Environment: real
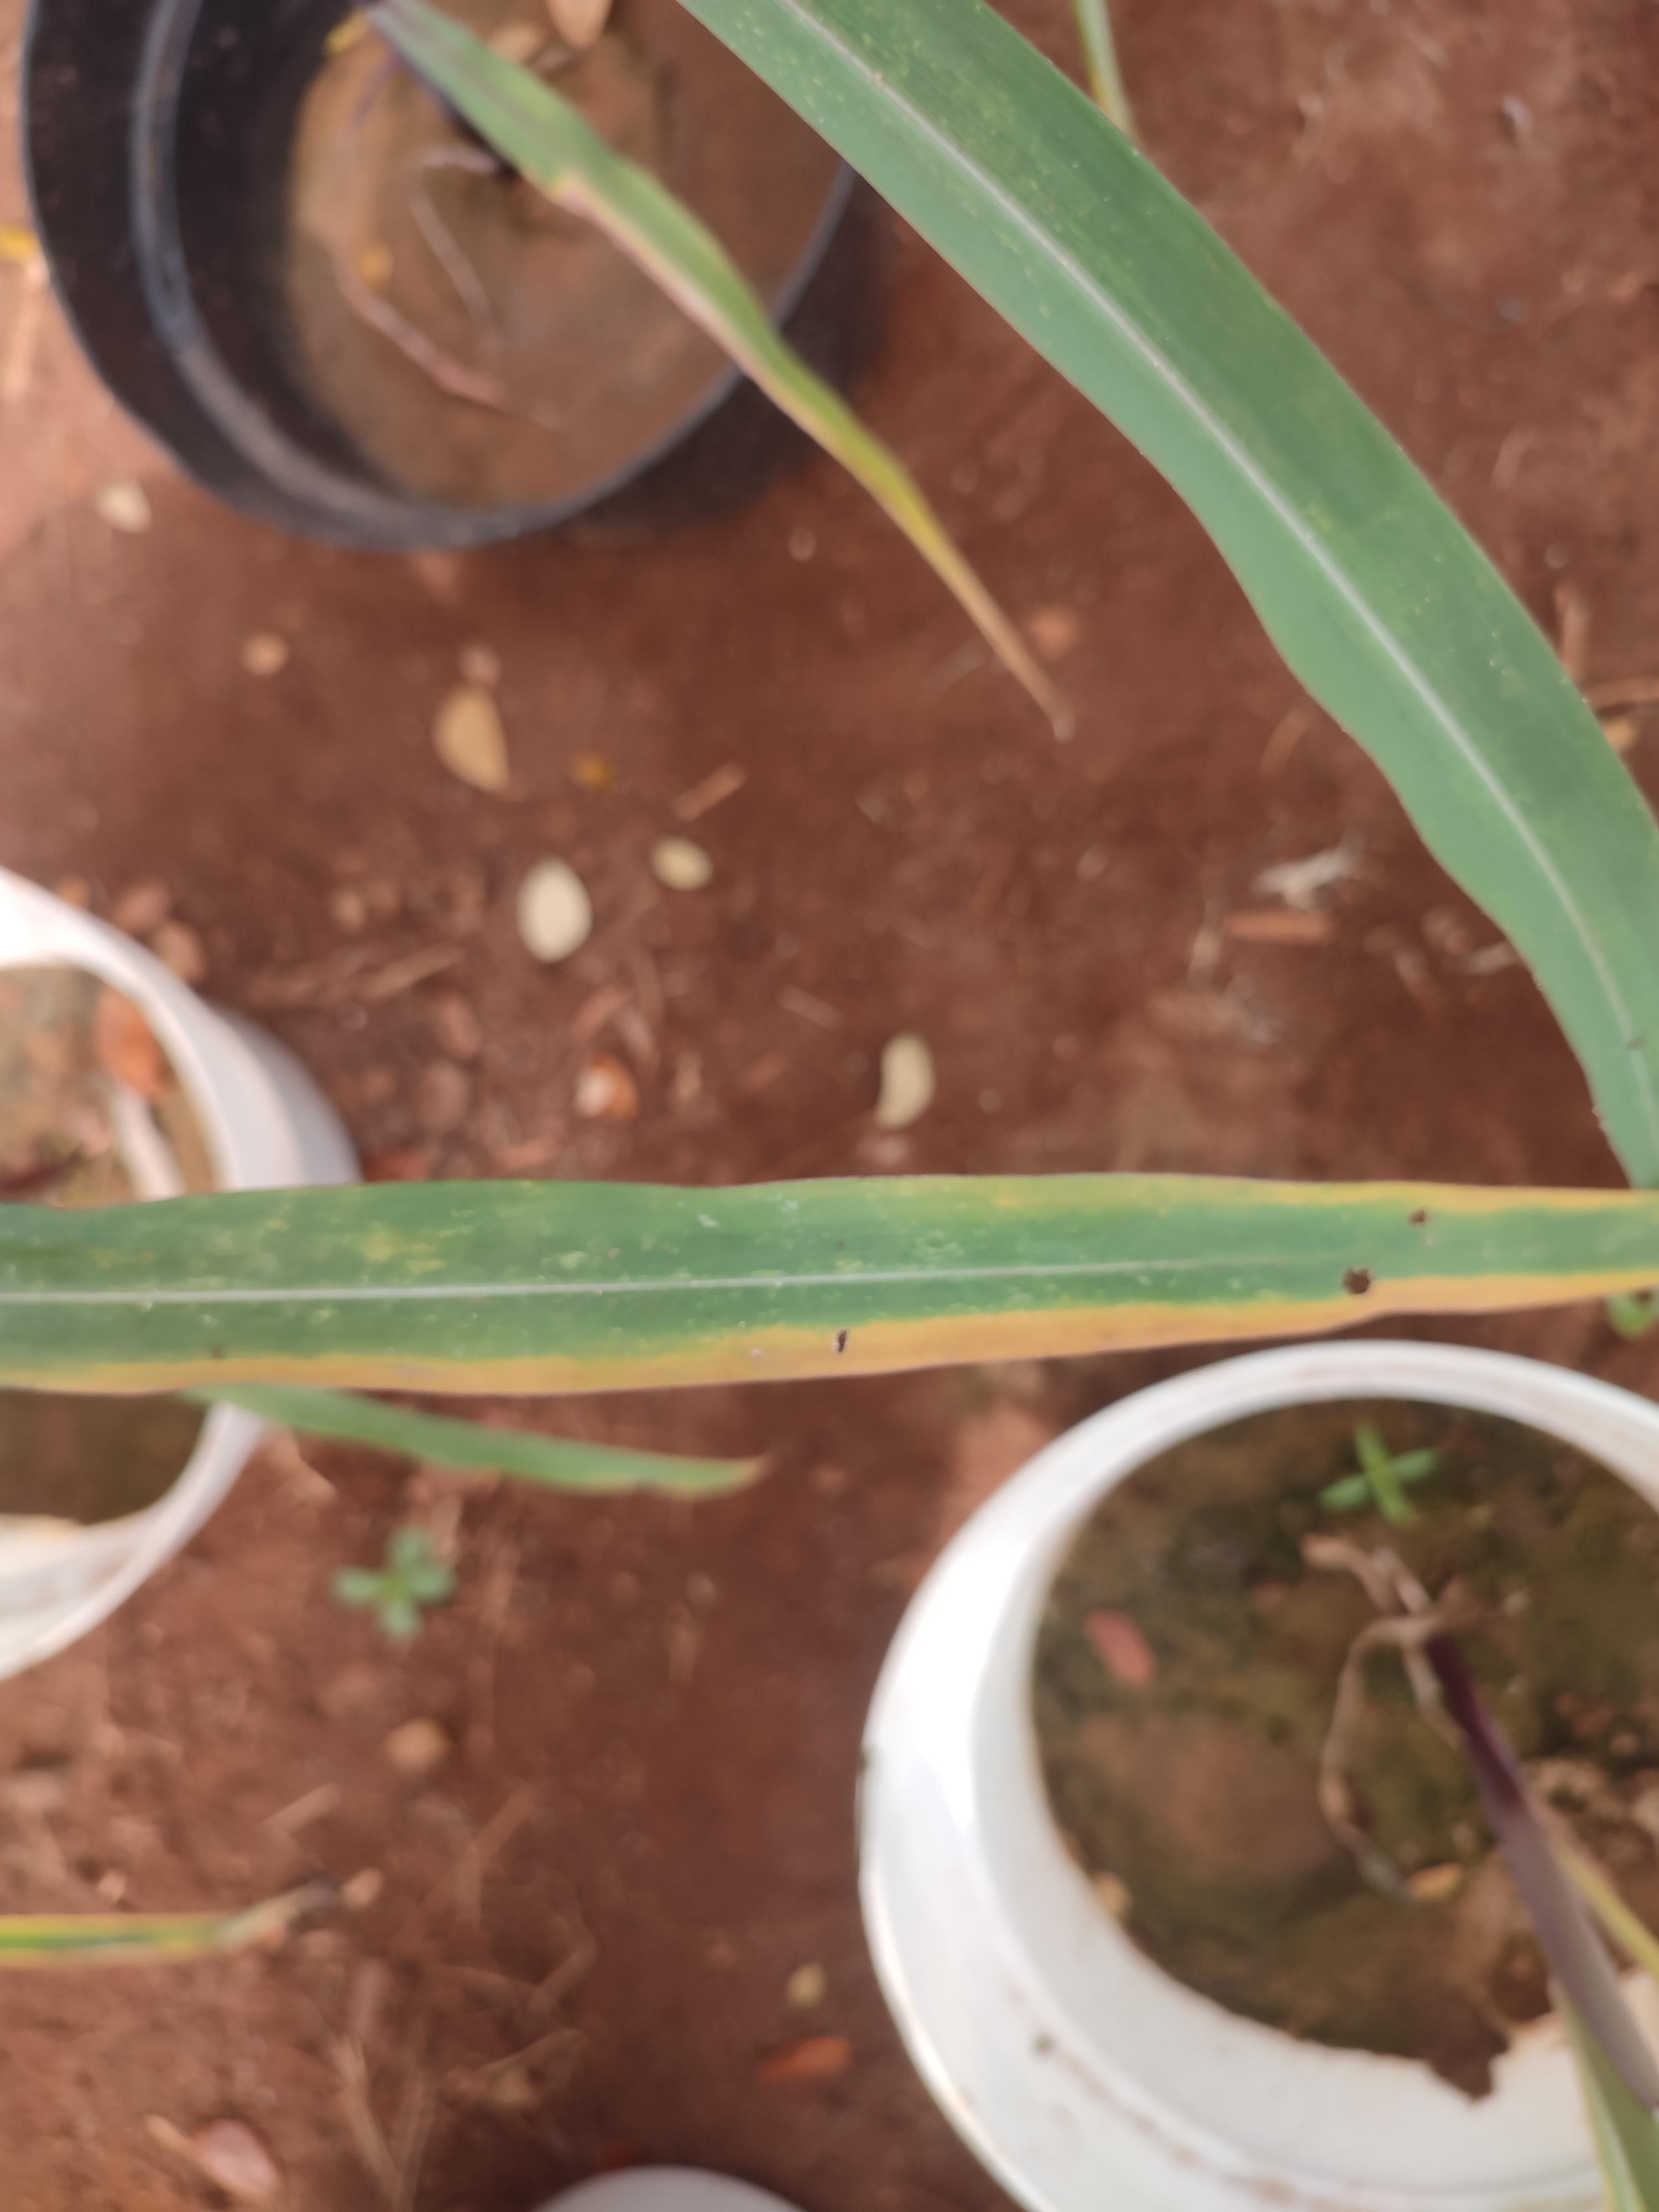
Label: potassium_deficiency